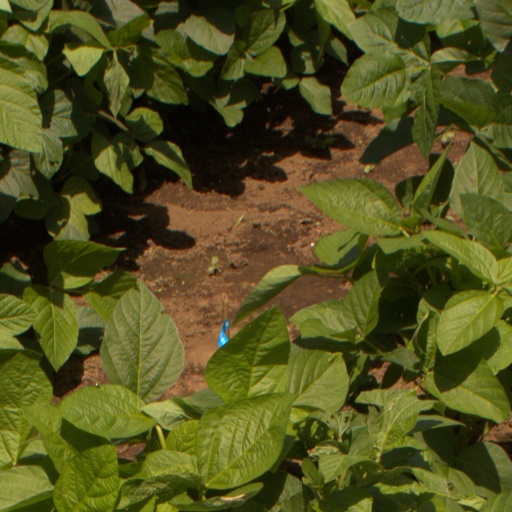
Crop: soybean